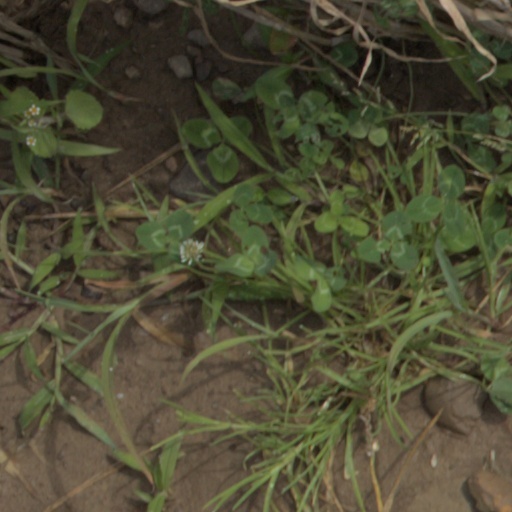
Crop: wheat